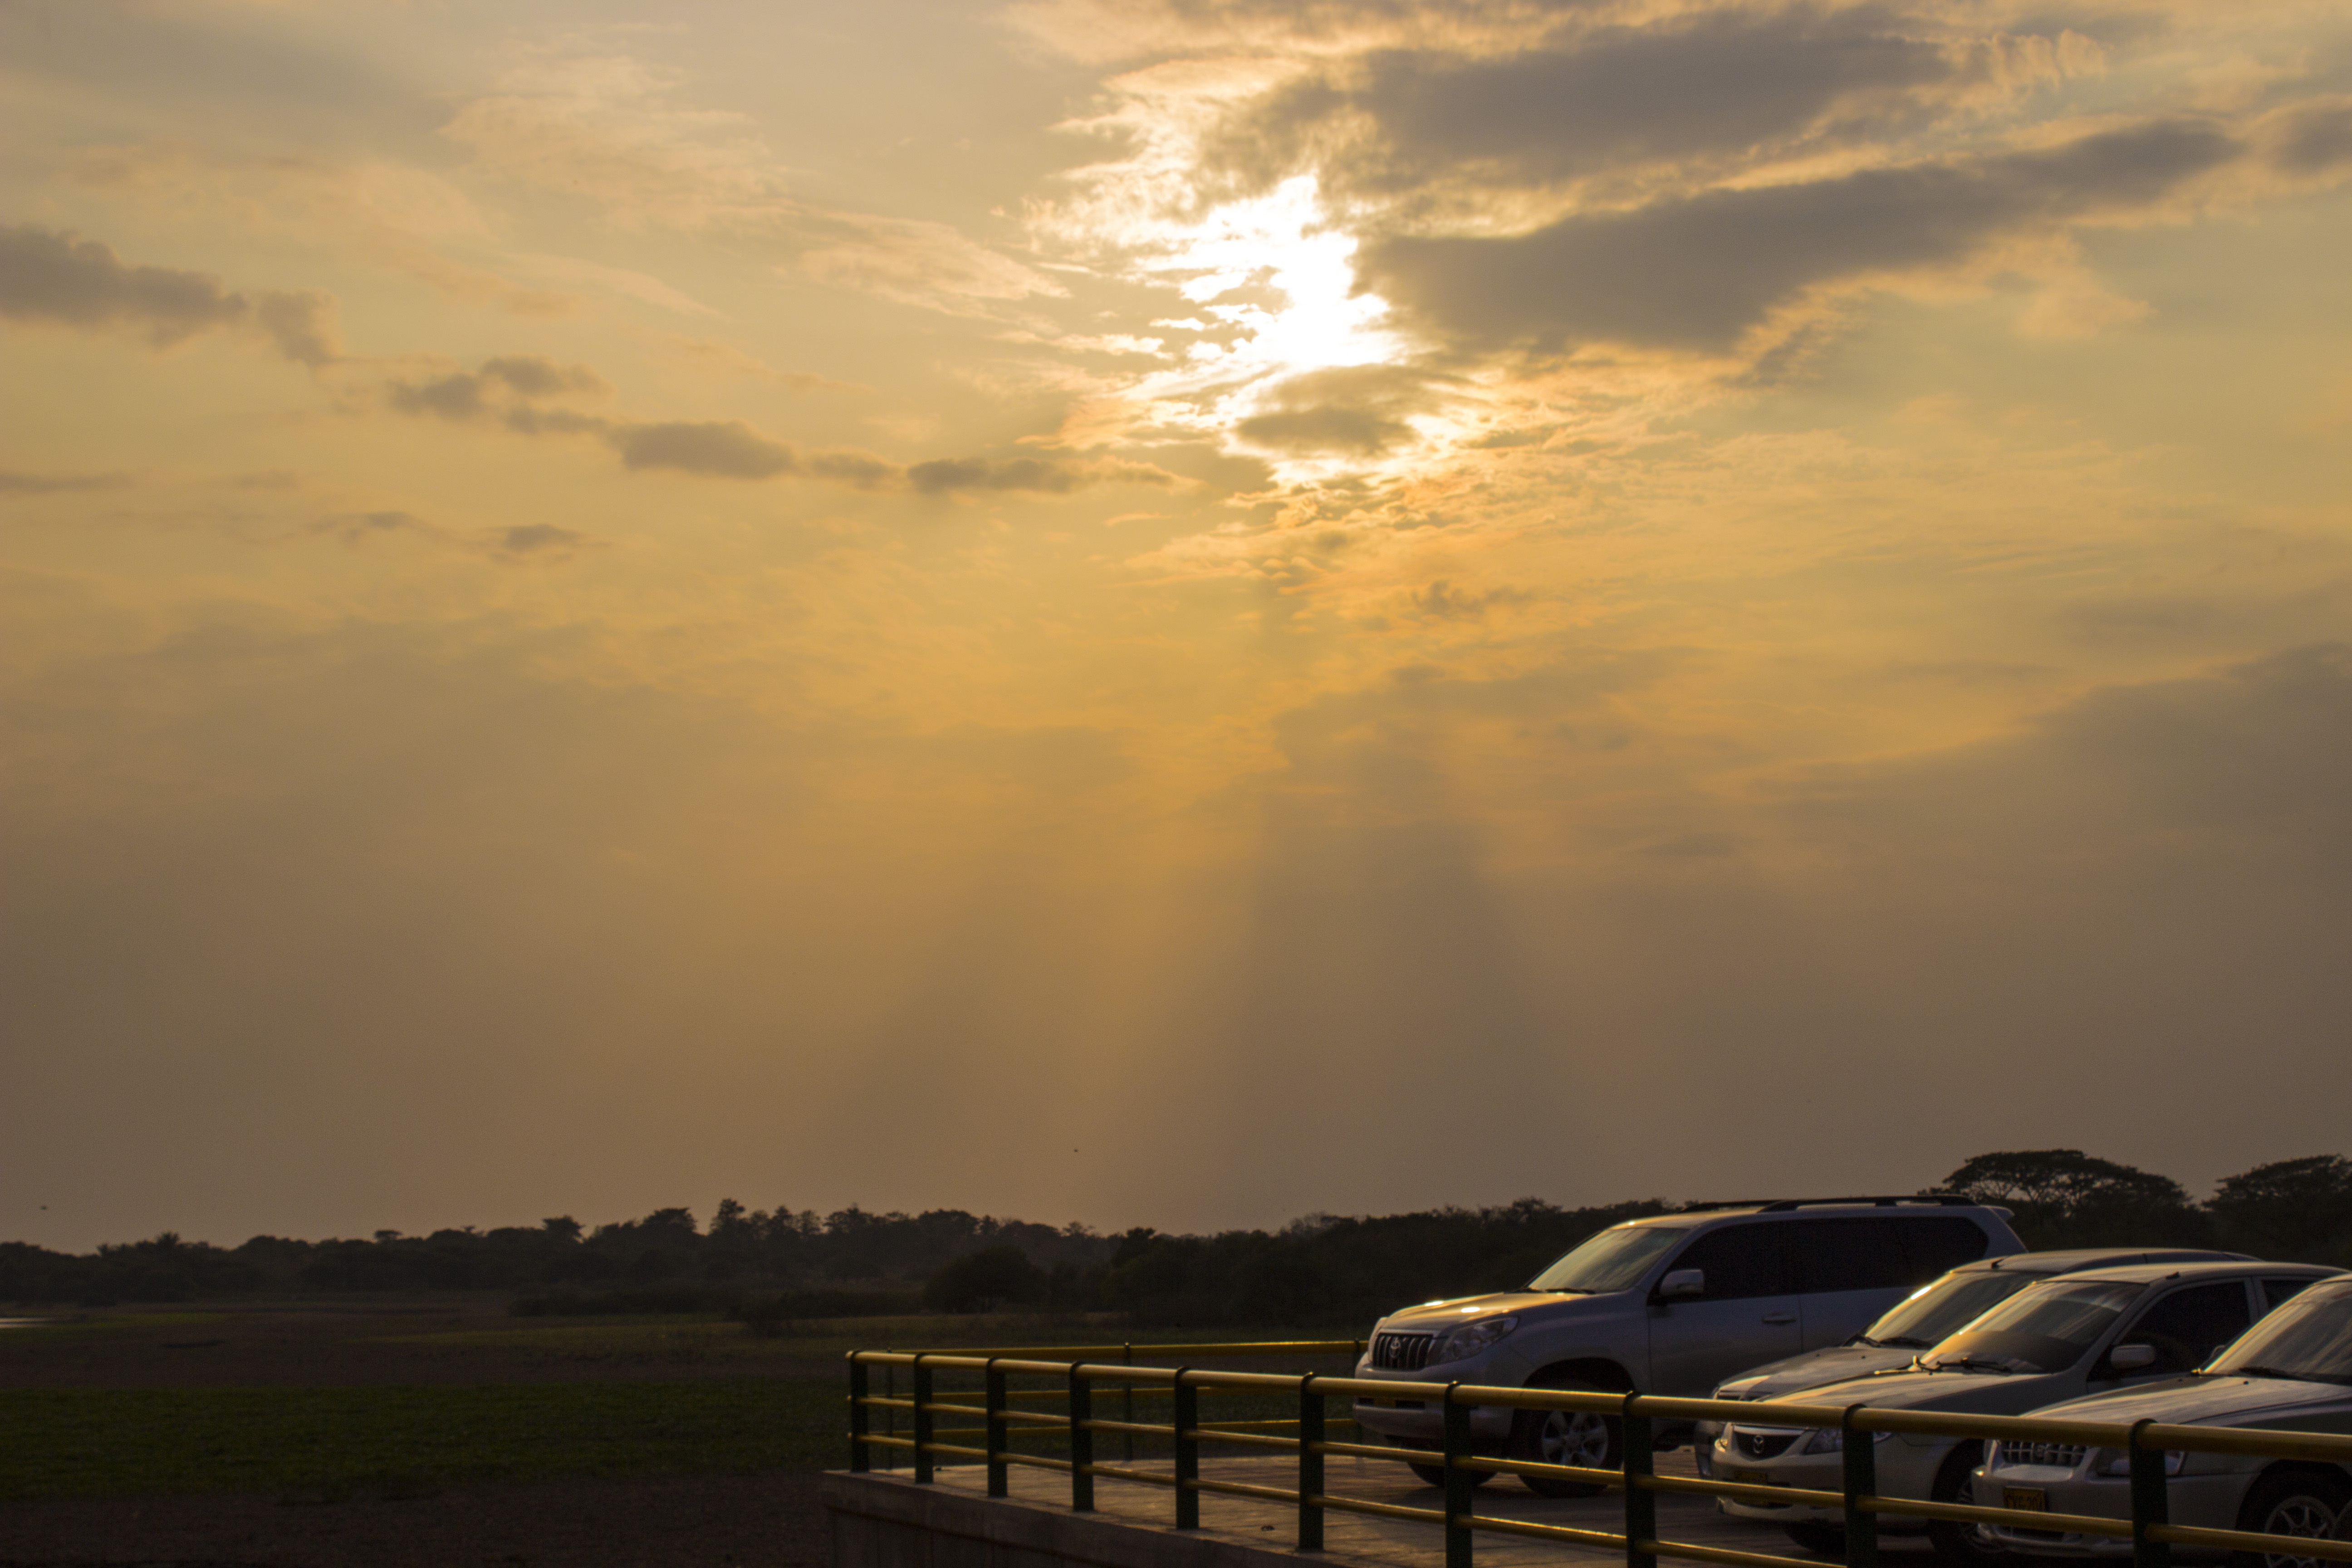
landscape, sea, coast, nature, horizon, cloud, sky, sun, sunrise, sunset, sunlight, morning, dawn, atmosphere, dusk, evening, reflection, cars, beauty, afterglow, meteorological phenomenon, atmospheric phenomenon